Royal Free Hospital

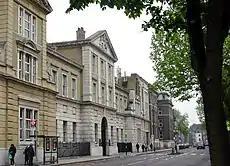

What became the Royal Free Hospital was founded in 1828 by the surgeon William Marsden to provide free care to those of little means. It is said that one evening, Marsden found a young girl lying on the steps of St. Andrew Church, Holborn, dying from disease and hunger and sought help for her from one of the nearby hospitals. However, none would take the girl in and she died two days later. After this experience Marsden set up a small dispensary at 16 Greville Street, Holborn, called the London General Institution for the Gratuitous Care of Malignant Diseases. The hospital became the London Free Hospital in 1833, and the Free Hospital in 1835. A royal charter was granted by Queen Victoria in 1837 to what then became the Royal Free Hospital, after it was the only hospital to stay open during the 1826–1837 cholera epidemic and had cared for many victims.